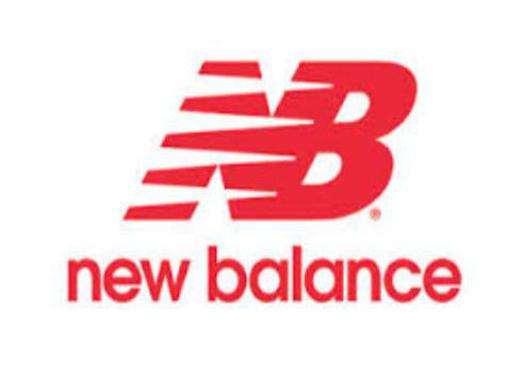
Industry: Clothes